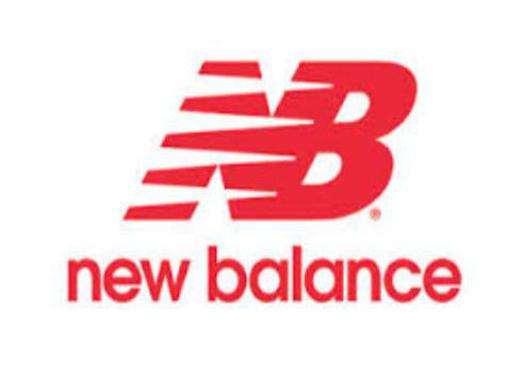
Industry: Clothes